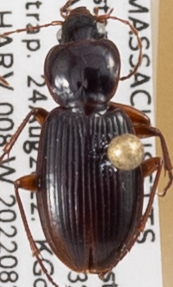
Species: Synuchus impunctatus
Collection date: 2022-08-24
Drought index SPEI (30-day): -1.578
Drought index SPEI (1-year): -1.01
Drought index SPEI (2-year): -0.454